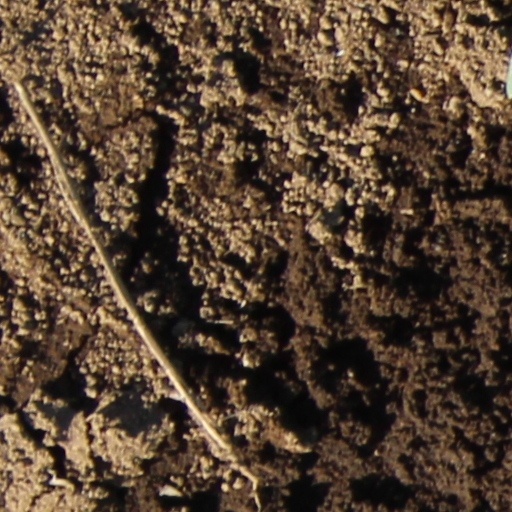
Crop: wheat